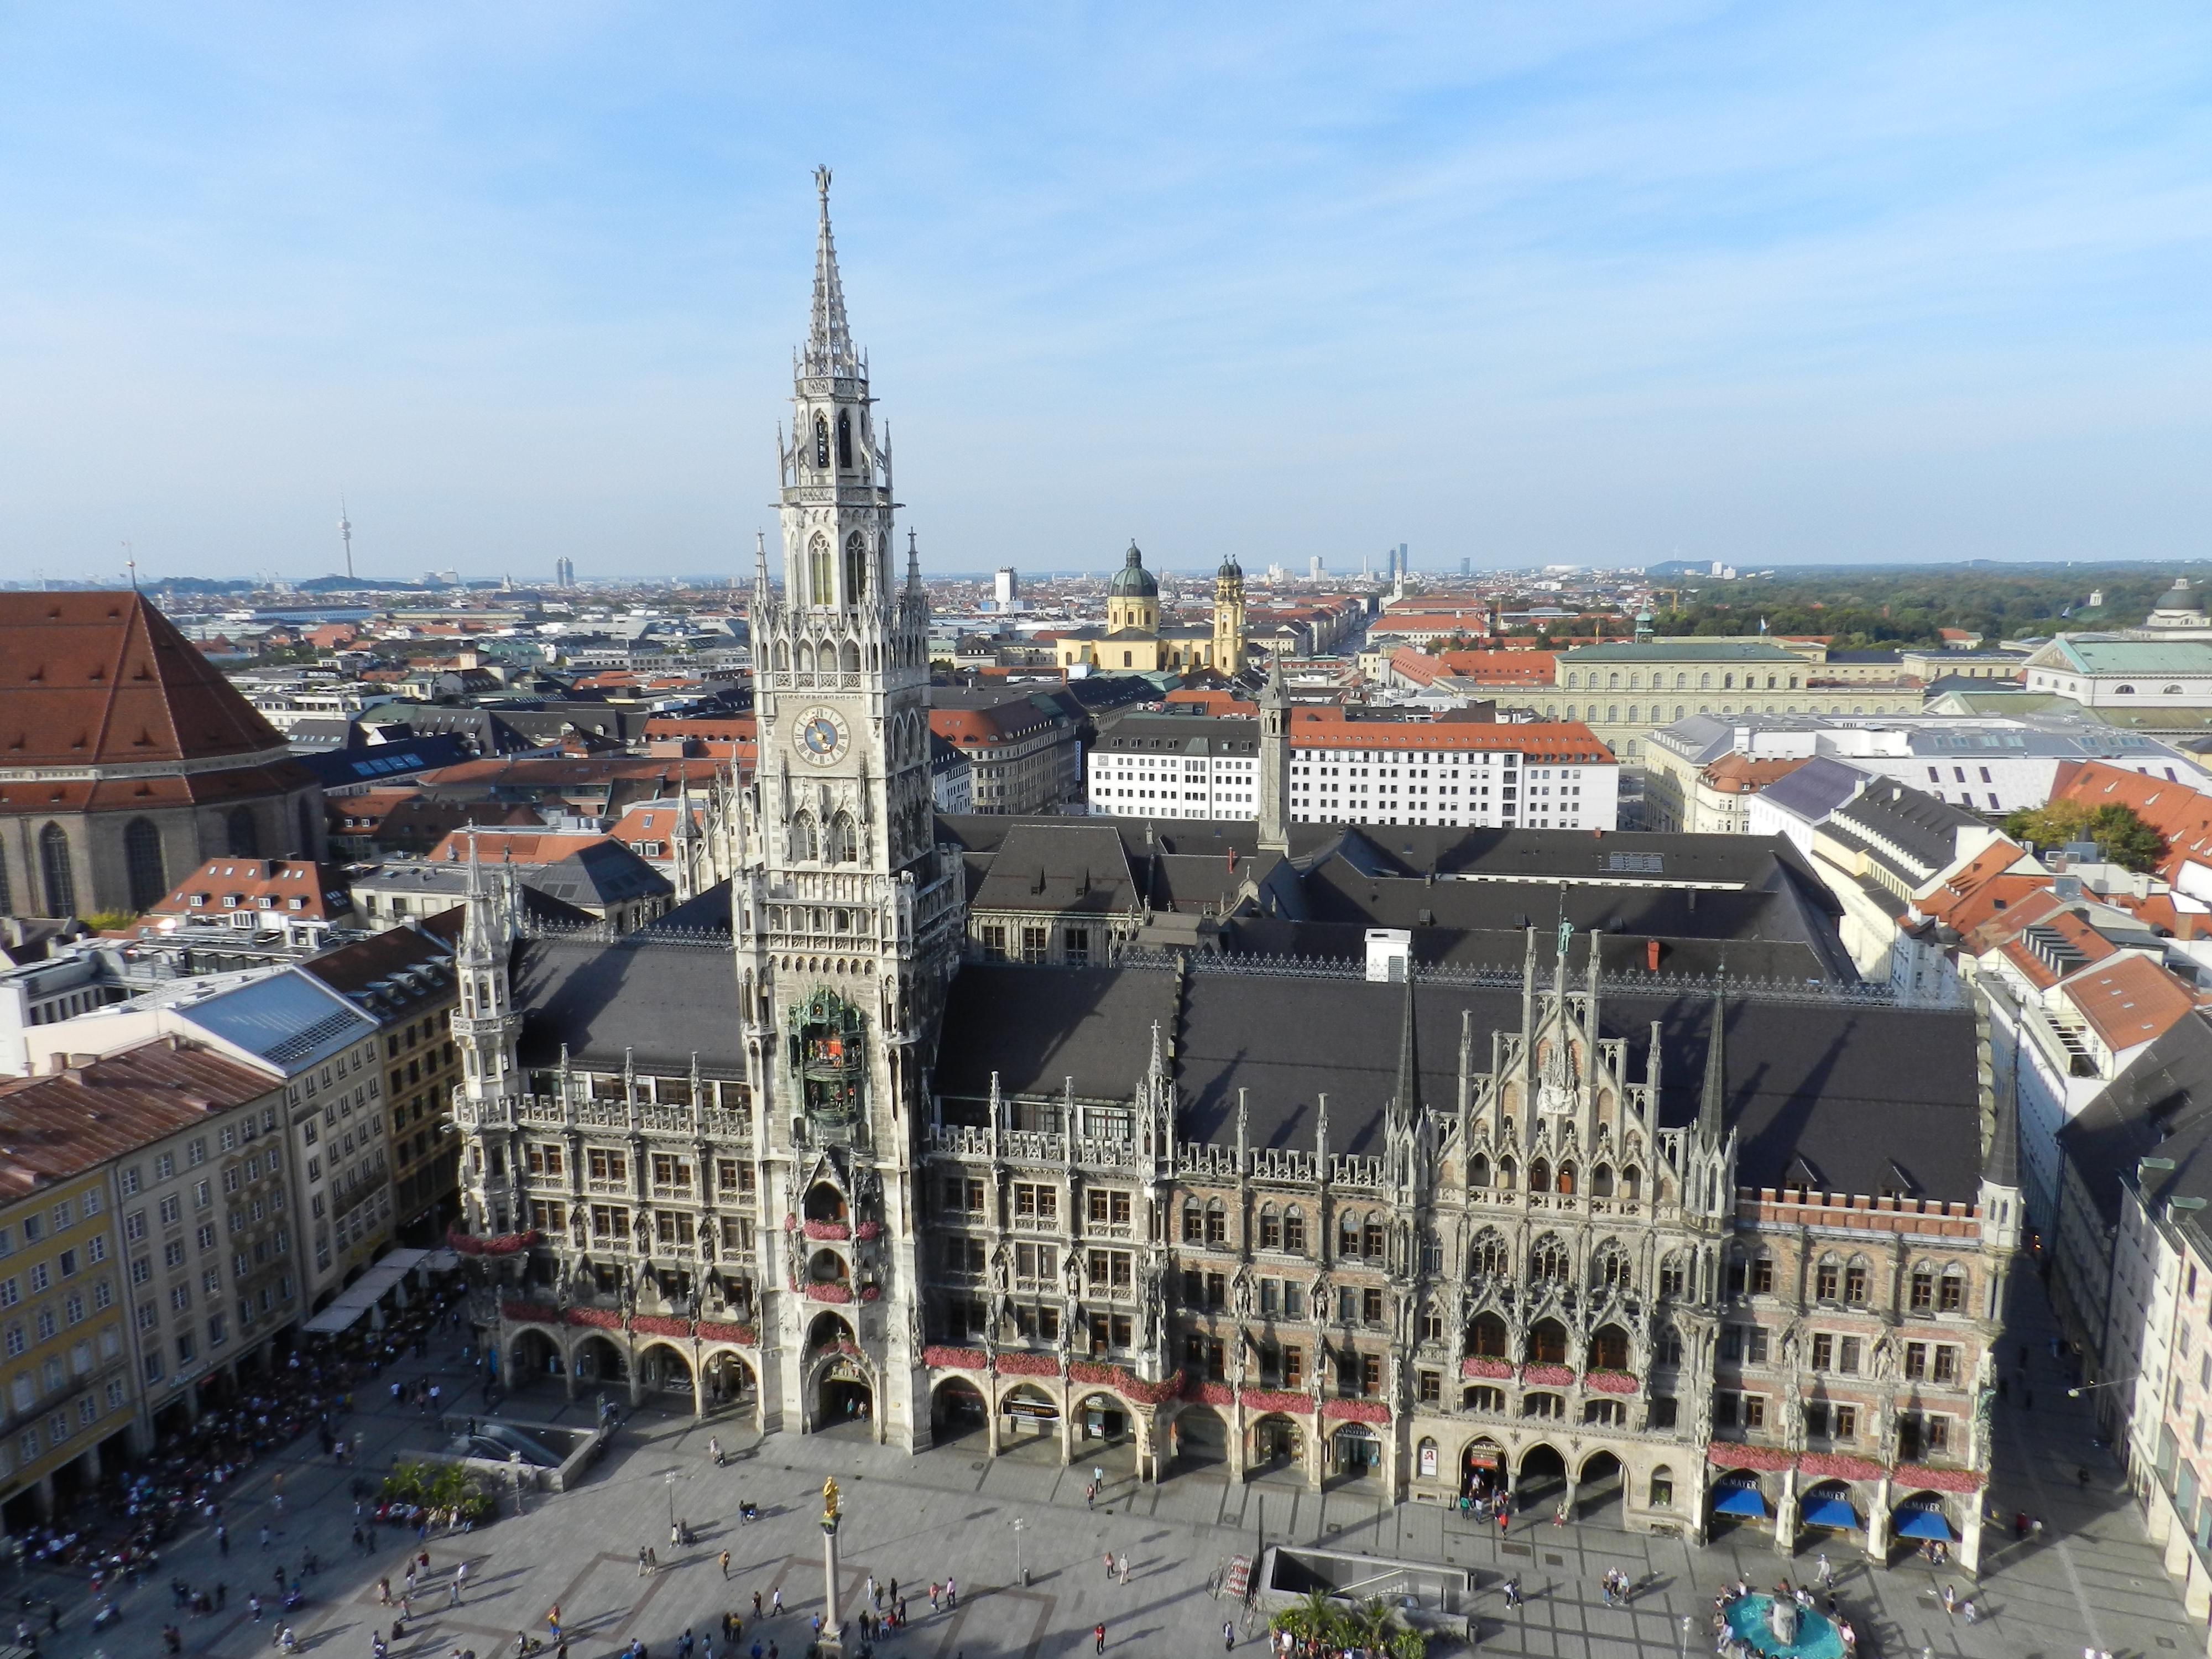
architecture, city, town, urban area, sky, building, roof, town square, plaza, spire, metropolis, seat of local government, tower, facade